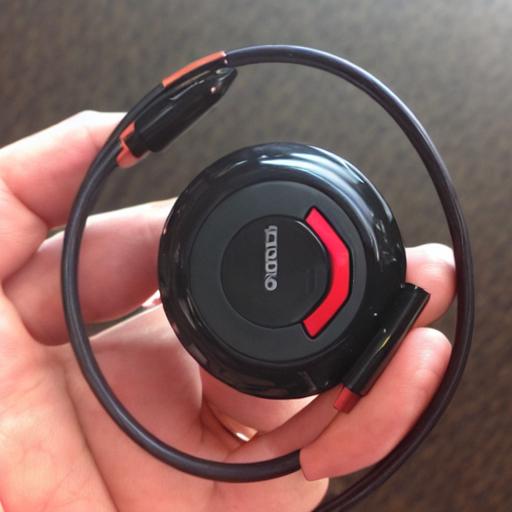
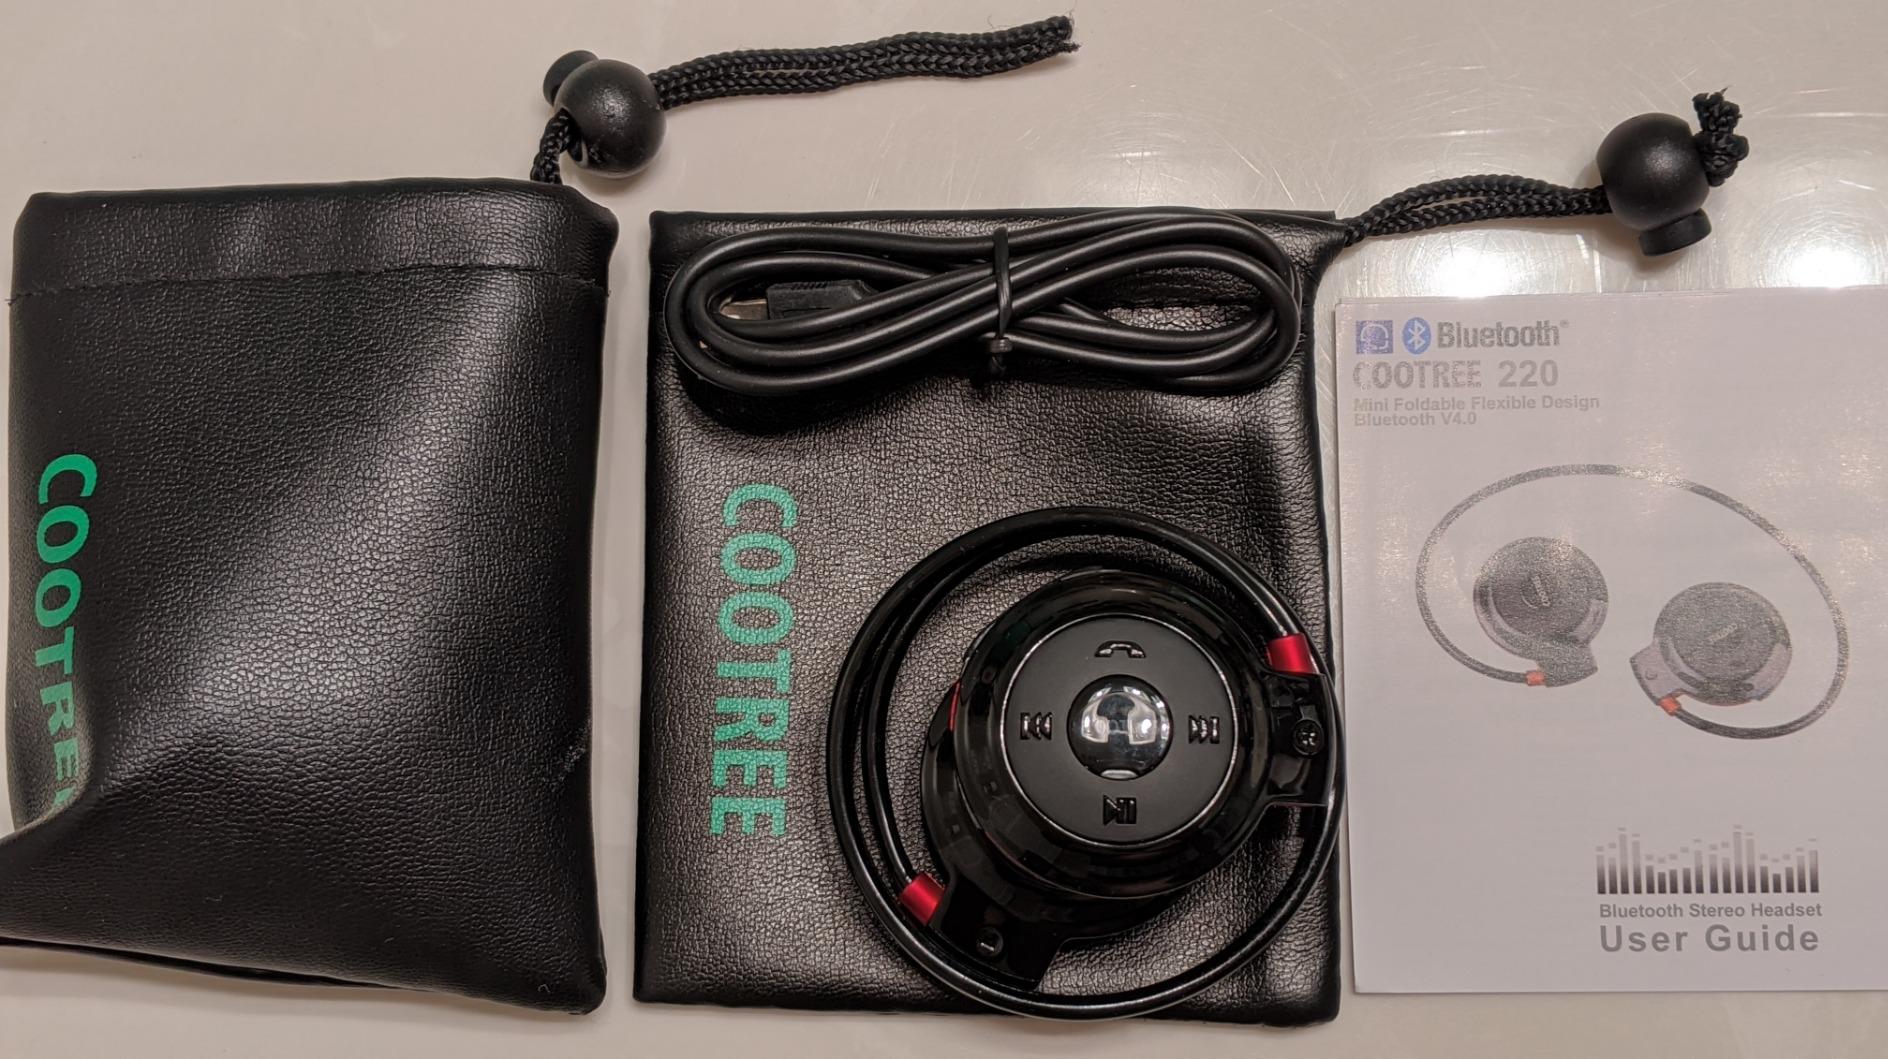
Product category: headphones
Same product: no